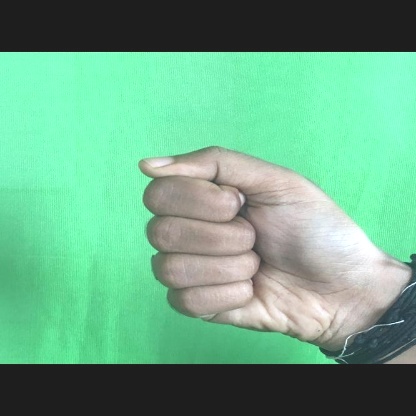
Mudra: Mushti